Eugene Saint Julien Cox House

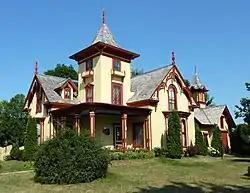

The Eugene Saint Julien Cox House, now known as the E. St. Julien Cox House, is a Carpenter Gothic-style house in St. Peter, Minnesota, United States. It was built in 1871 for Eugene Saint Julien Cox, the first mayor of St. Peter, and his family. It was listed on the National Register of Historic Places on November 20, 1970.